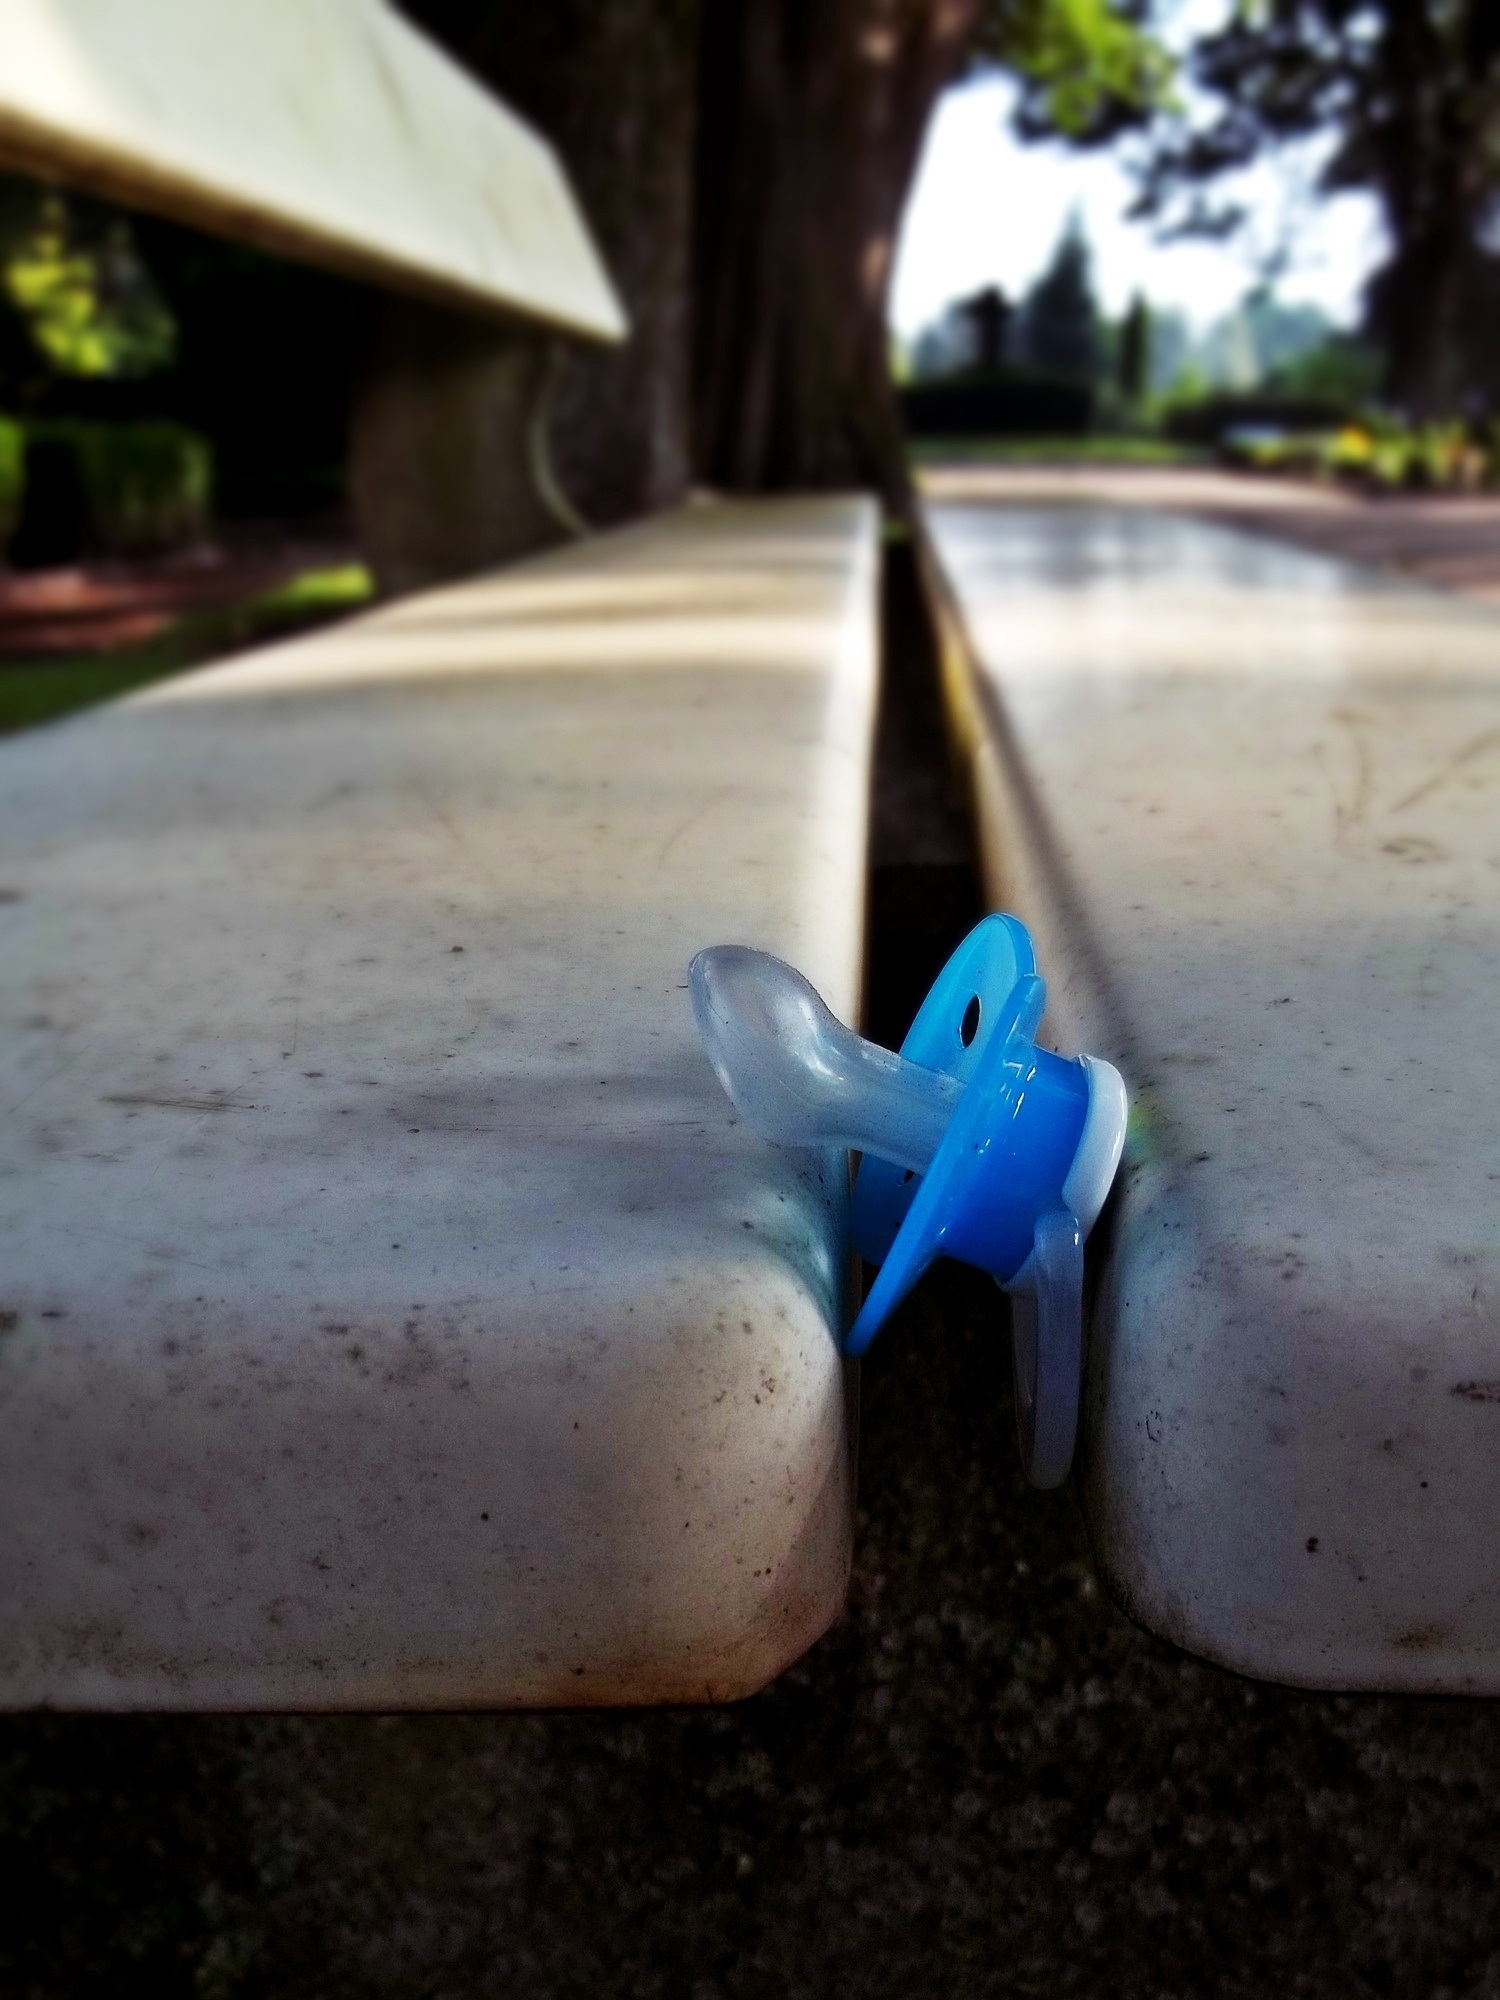
hand, wood, wheel, color, blue, bank, lost, pacifier, can be